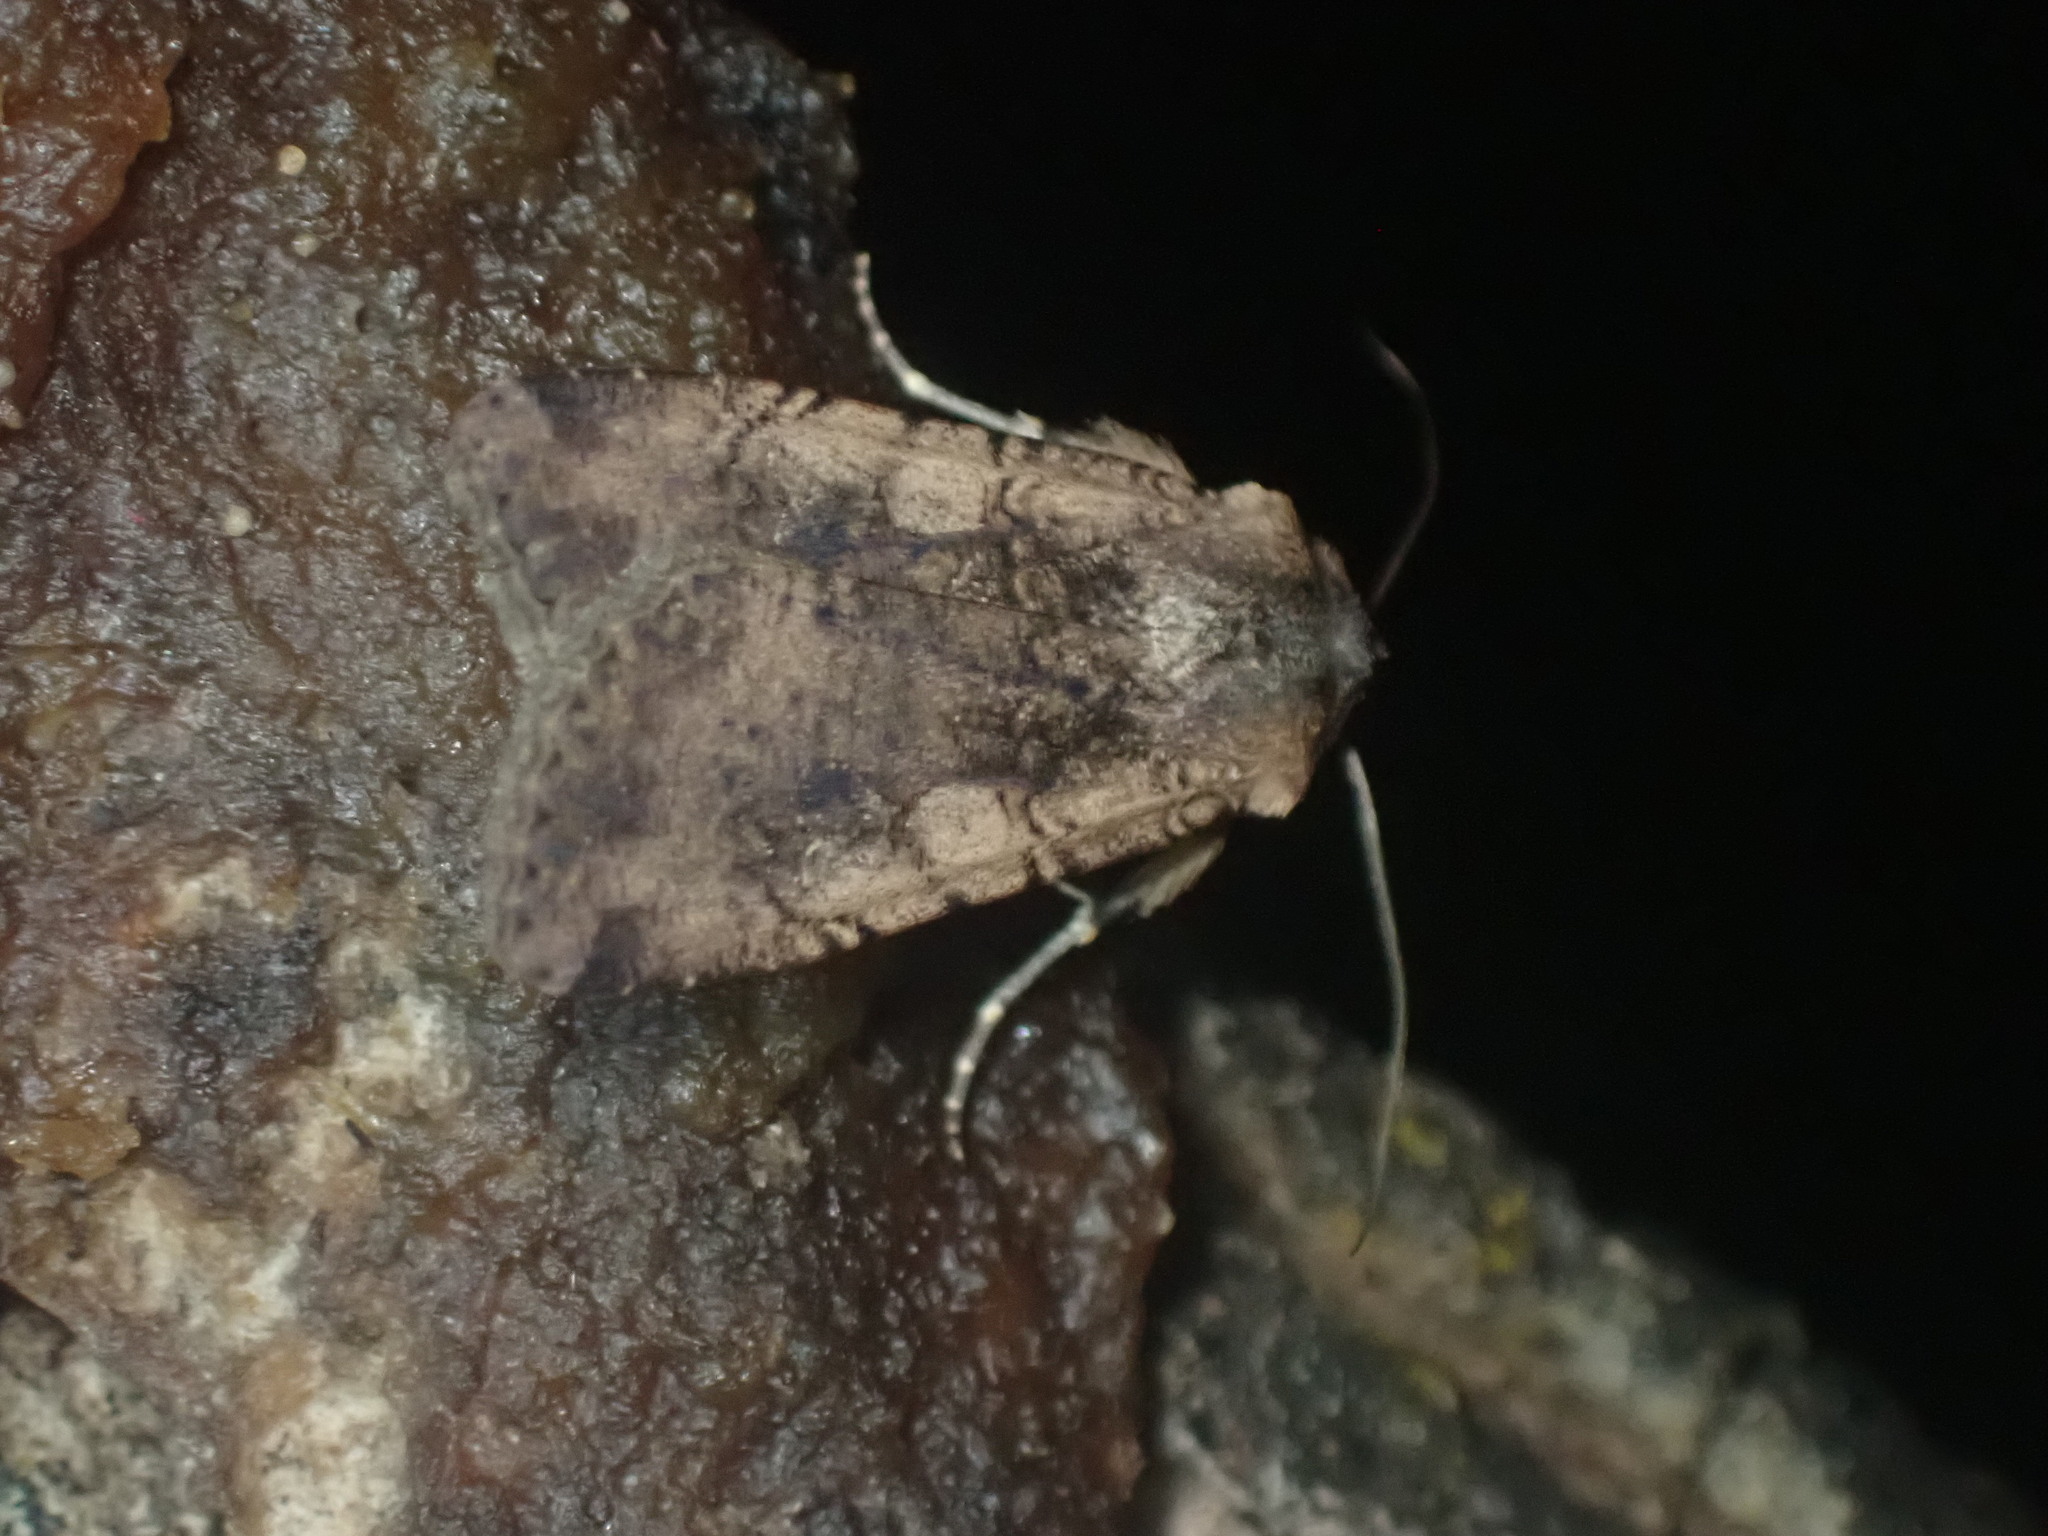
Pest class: cutworms